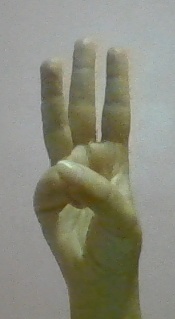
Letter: thaa